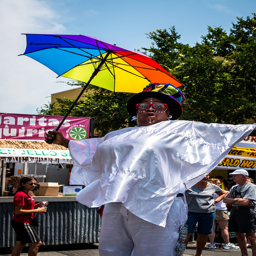
A person holding a rainbow colored umbrella near a crowd.
A woman is dressed in a satin top while sporting a rainbow hat and matching umbrella.
A woman holds an umbrella in front of food stalls.
A woman dressed in white holding a colorful umbrella.
A woman is holding a multi colored umbrella.